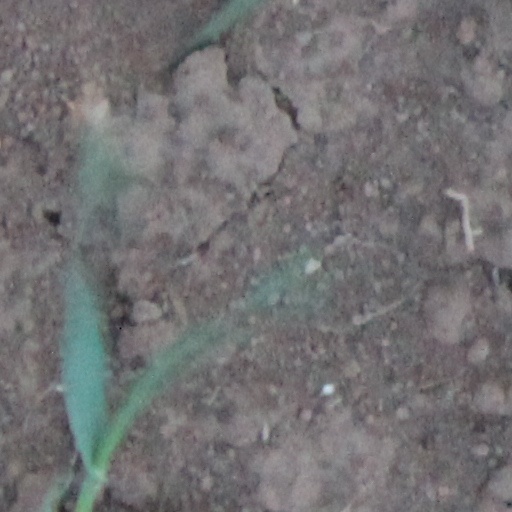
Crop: wheat